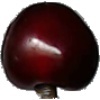
Label: Cherry 1